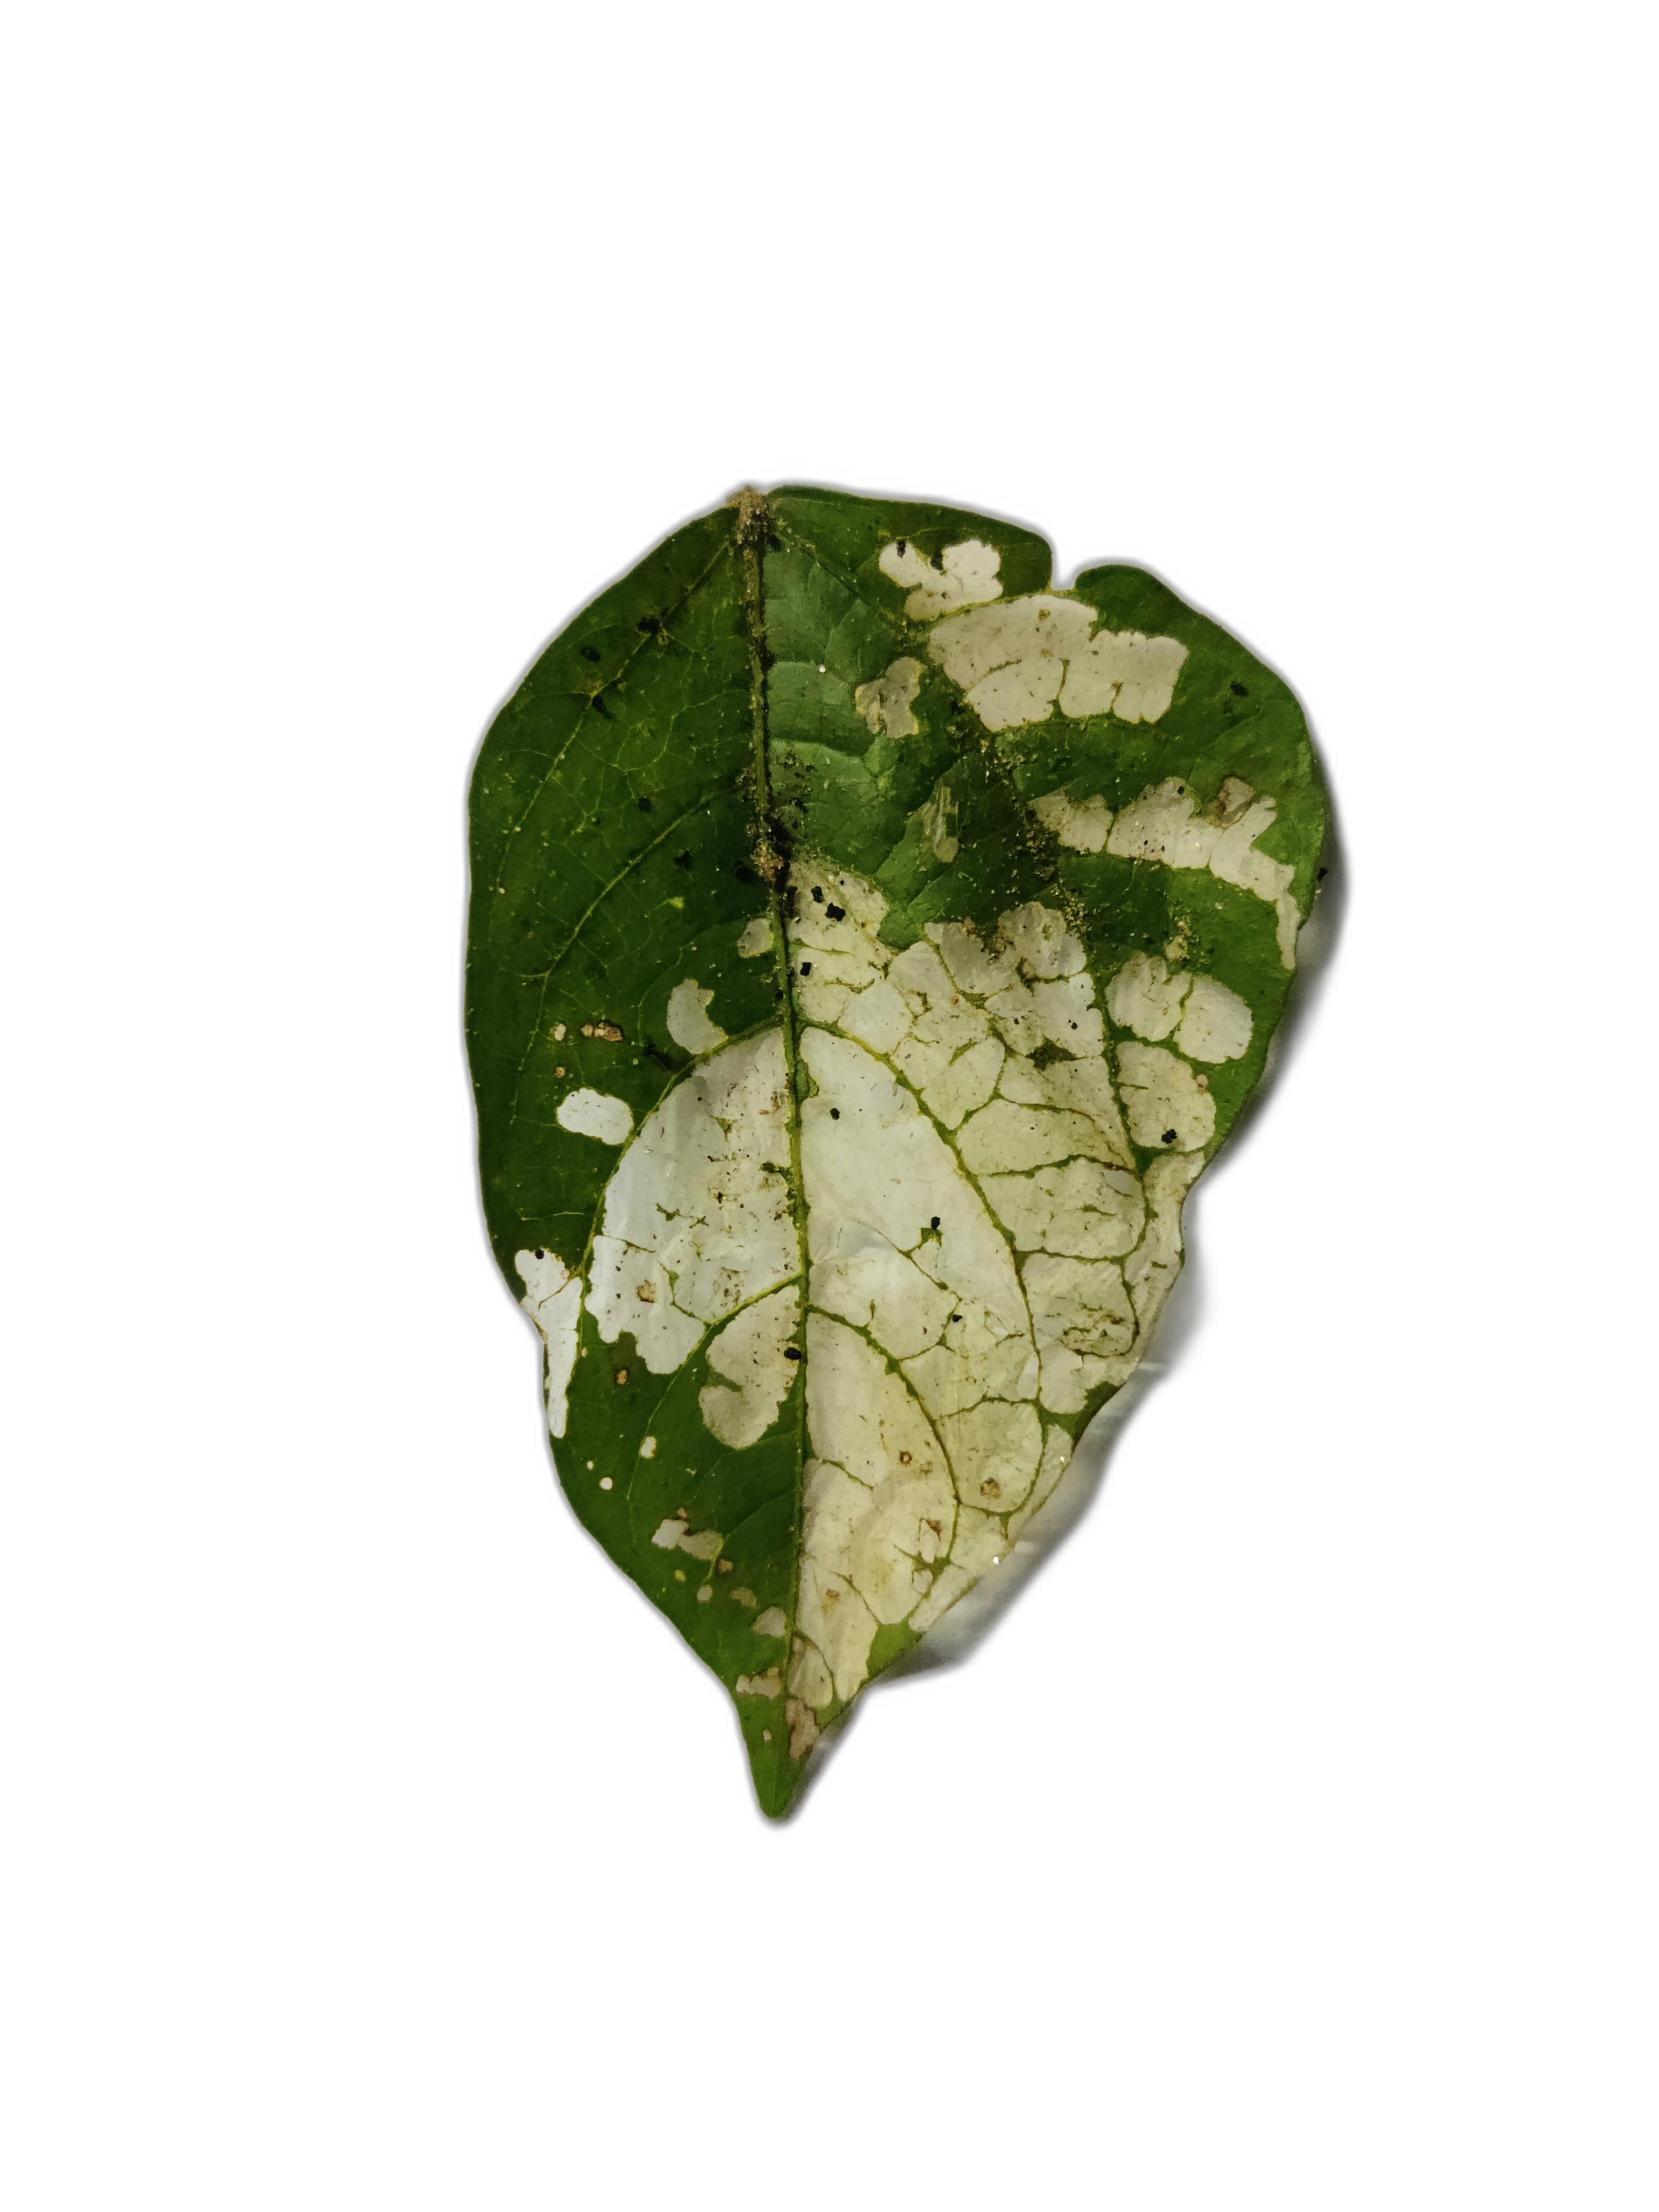
Label: Insect